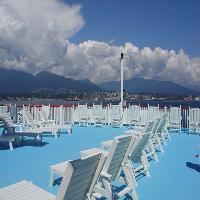
Weather: sun or clear